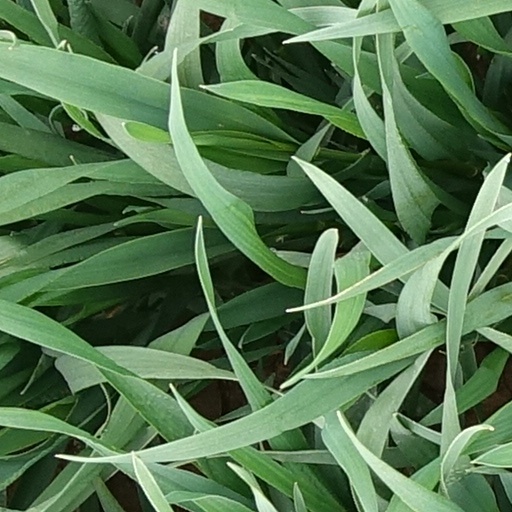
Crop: wheat